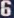
Number: 6